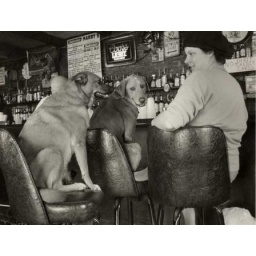
Two dogs in a bar in New Orleans. (Only in the south!)